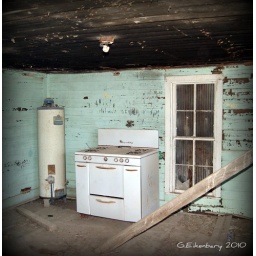
Gas Range in the kitchen along with the water heater